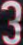
Number: 3